David Wolf (astronaut)

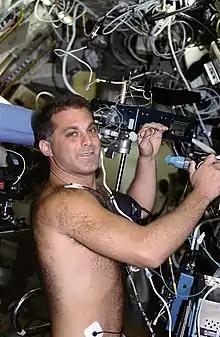
Wolf performing an experiment during the STS-58 mission

David Wolf served as mission specialist 3 aboard "Columbia" during the STS-58 mission. STS-58, designated Spacelab Life Sciences 2, was the second dedicated mission to study regulatory physiology, cardiovascular/cardiopulmonary, musculoskeletal and neuroscience. The mission lasted 14 days, 0 hours, 12 minutes and 32 seconds. "Columbia" landed at Edwards Air Force Base in California. At the time of landing STS-58 was the longest duration mission flown.